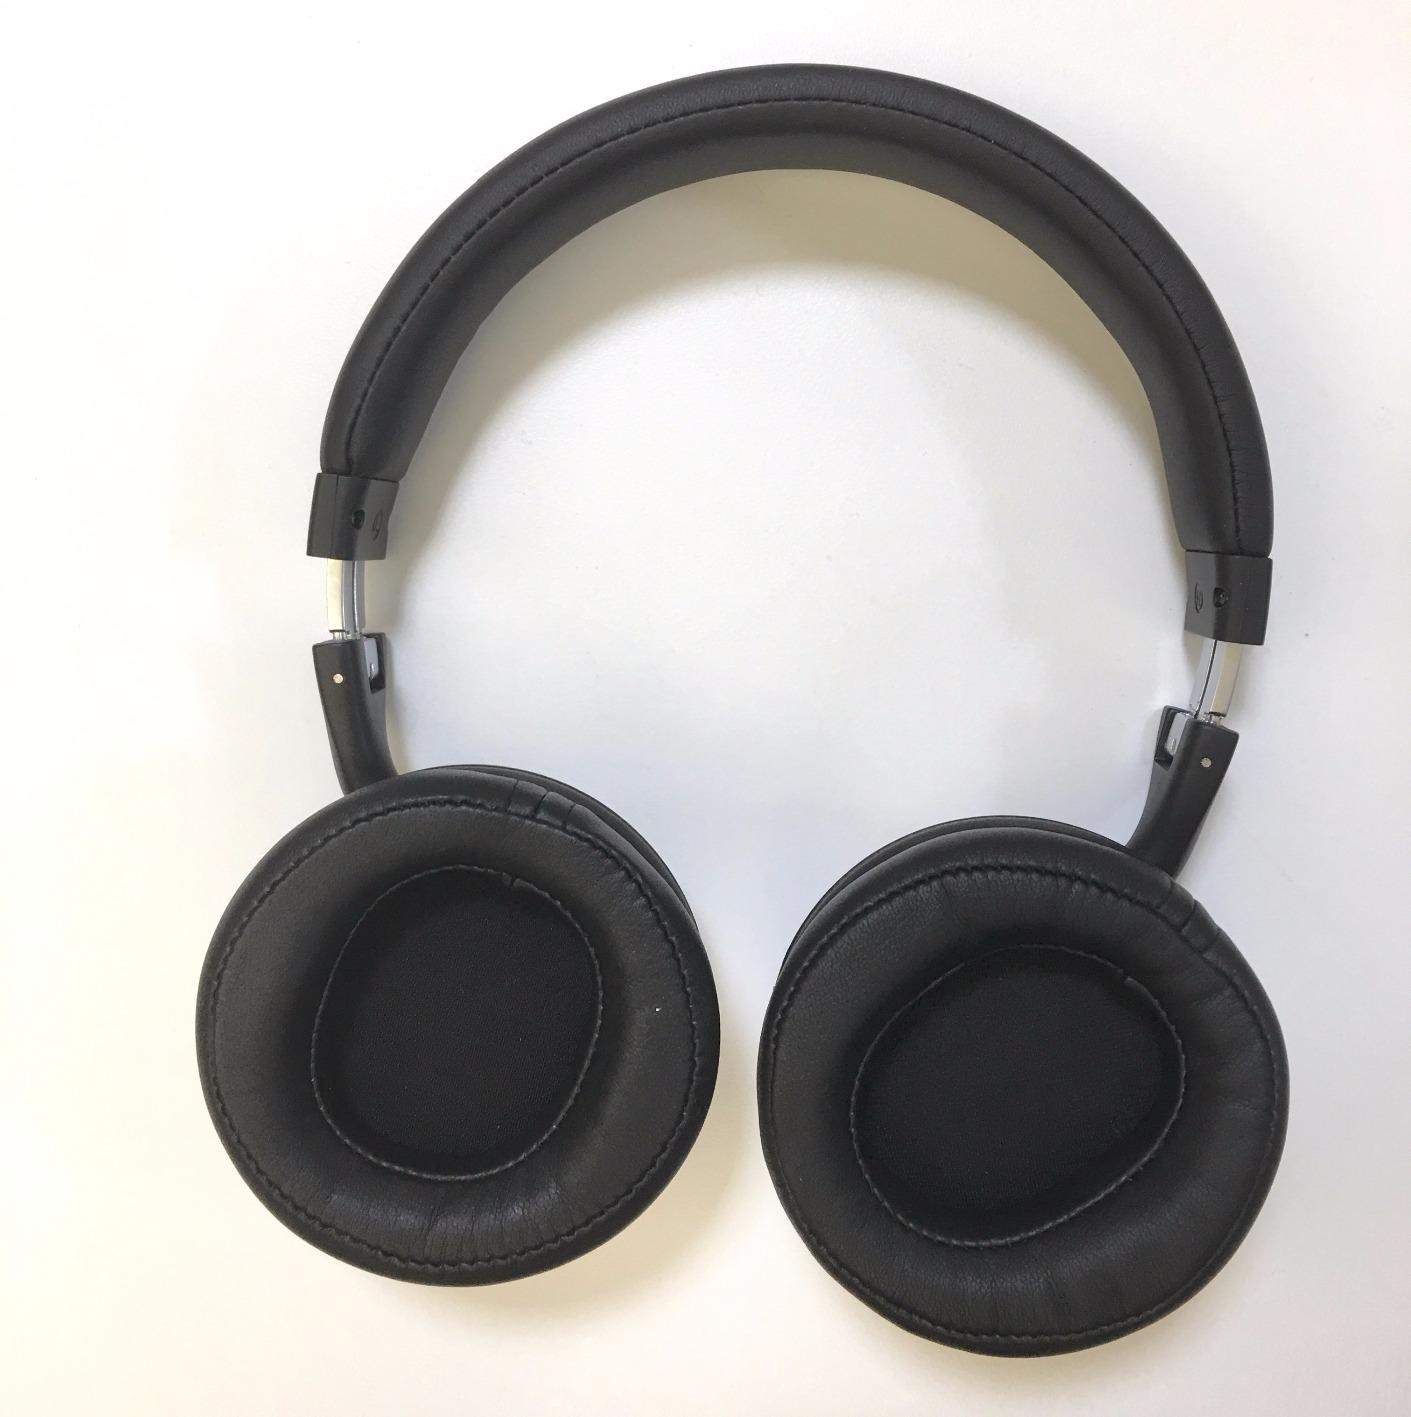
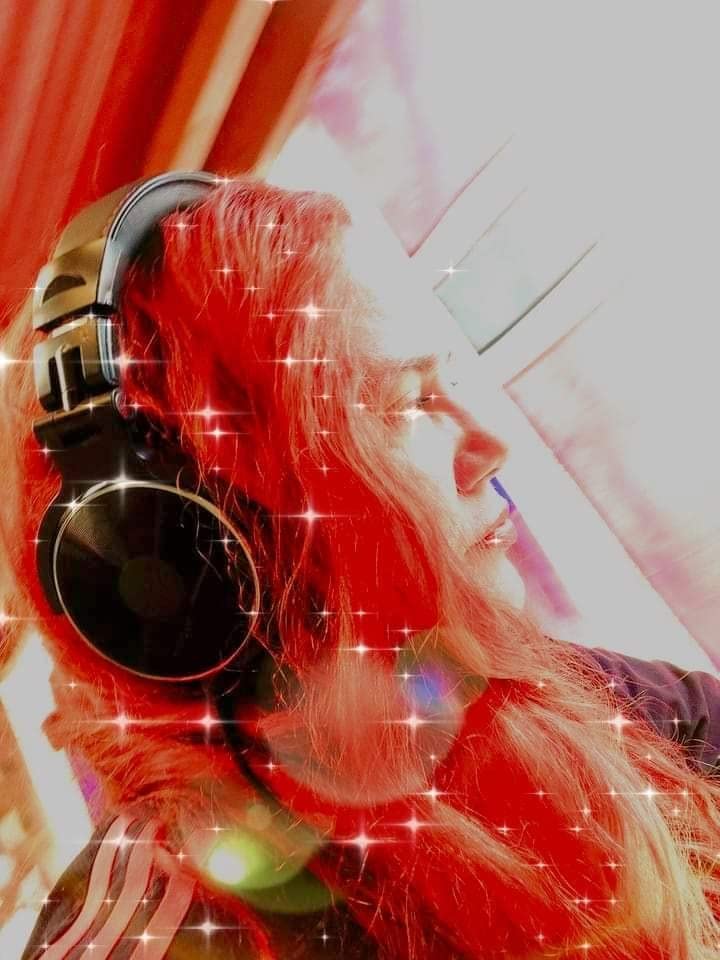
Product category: headphones
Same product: no